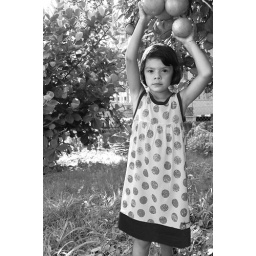
My niece. Taken under an orange tree at my sister's house in Hawaii.